Royal Signals Museum

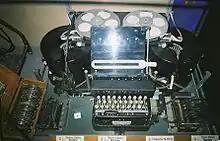
Typex machine at the museum

The Royal Signals Museum was founded in Catterick, North Yorkshire during the 1930s. It moved to its current location of Blandford Camp in 1967. An appeal which generated £1 million enabled the construction of a new wing in 1995 and complete refurbishment of the exhibits completed in 1997. The museum was reopened in its new form on 28 May 1997. The museum is a member of the Dorset Museums Association.